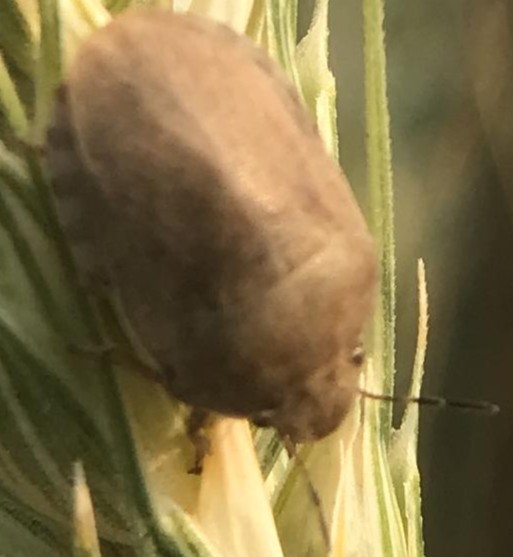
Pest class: occasional_pest